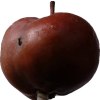
Label: Apple 18